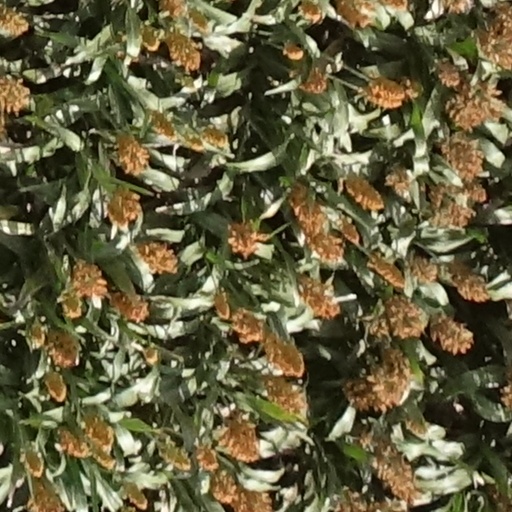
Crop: sorghum